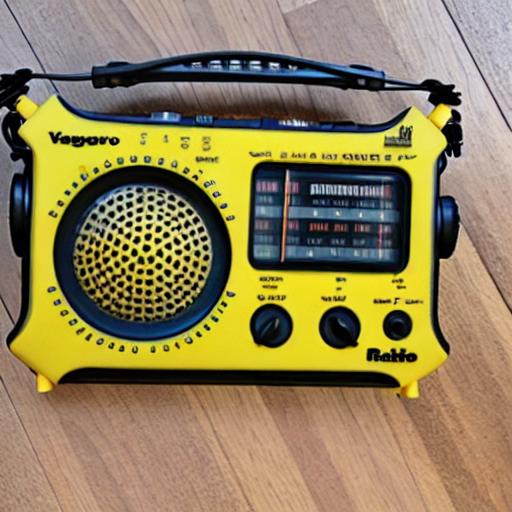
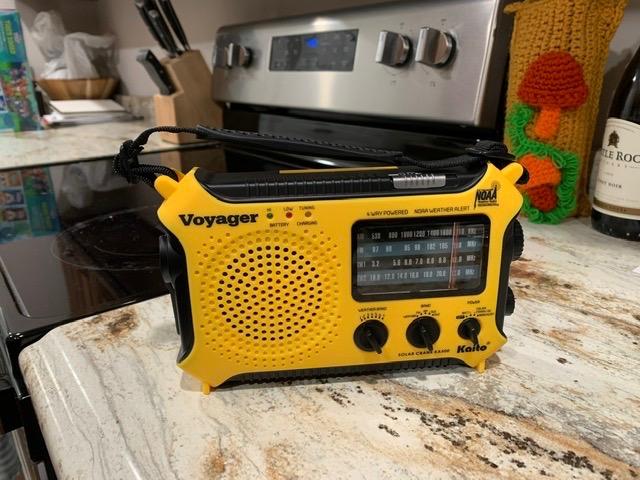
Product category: radio
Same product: no